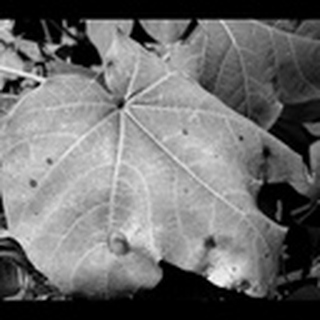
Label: cotton_target_spot